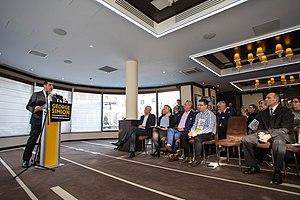
Le leader du mouvement unioniste en Roumanie et en République de Moldavie, George Simion, annonce officiellement sa candidature aux élections au Parlement européen de 2019 sous le slogan ""România Mare în Europa""."